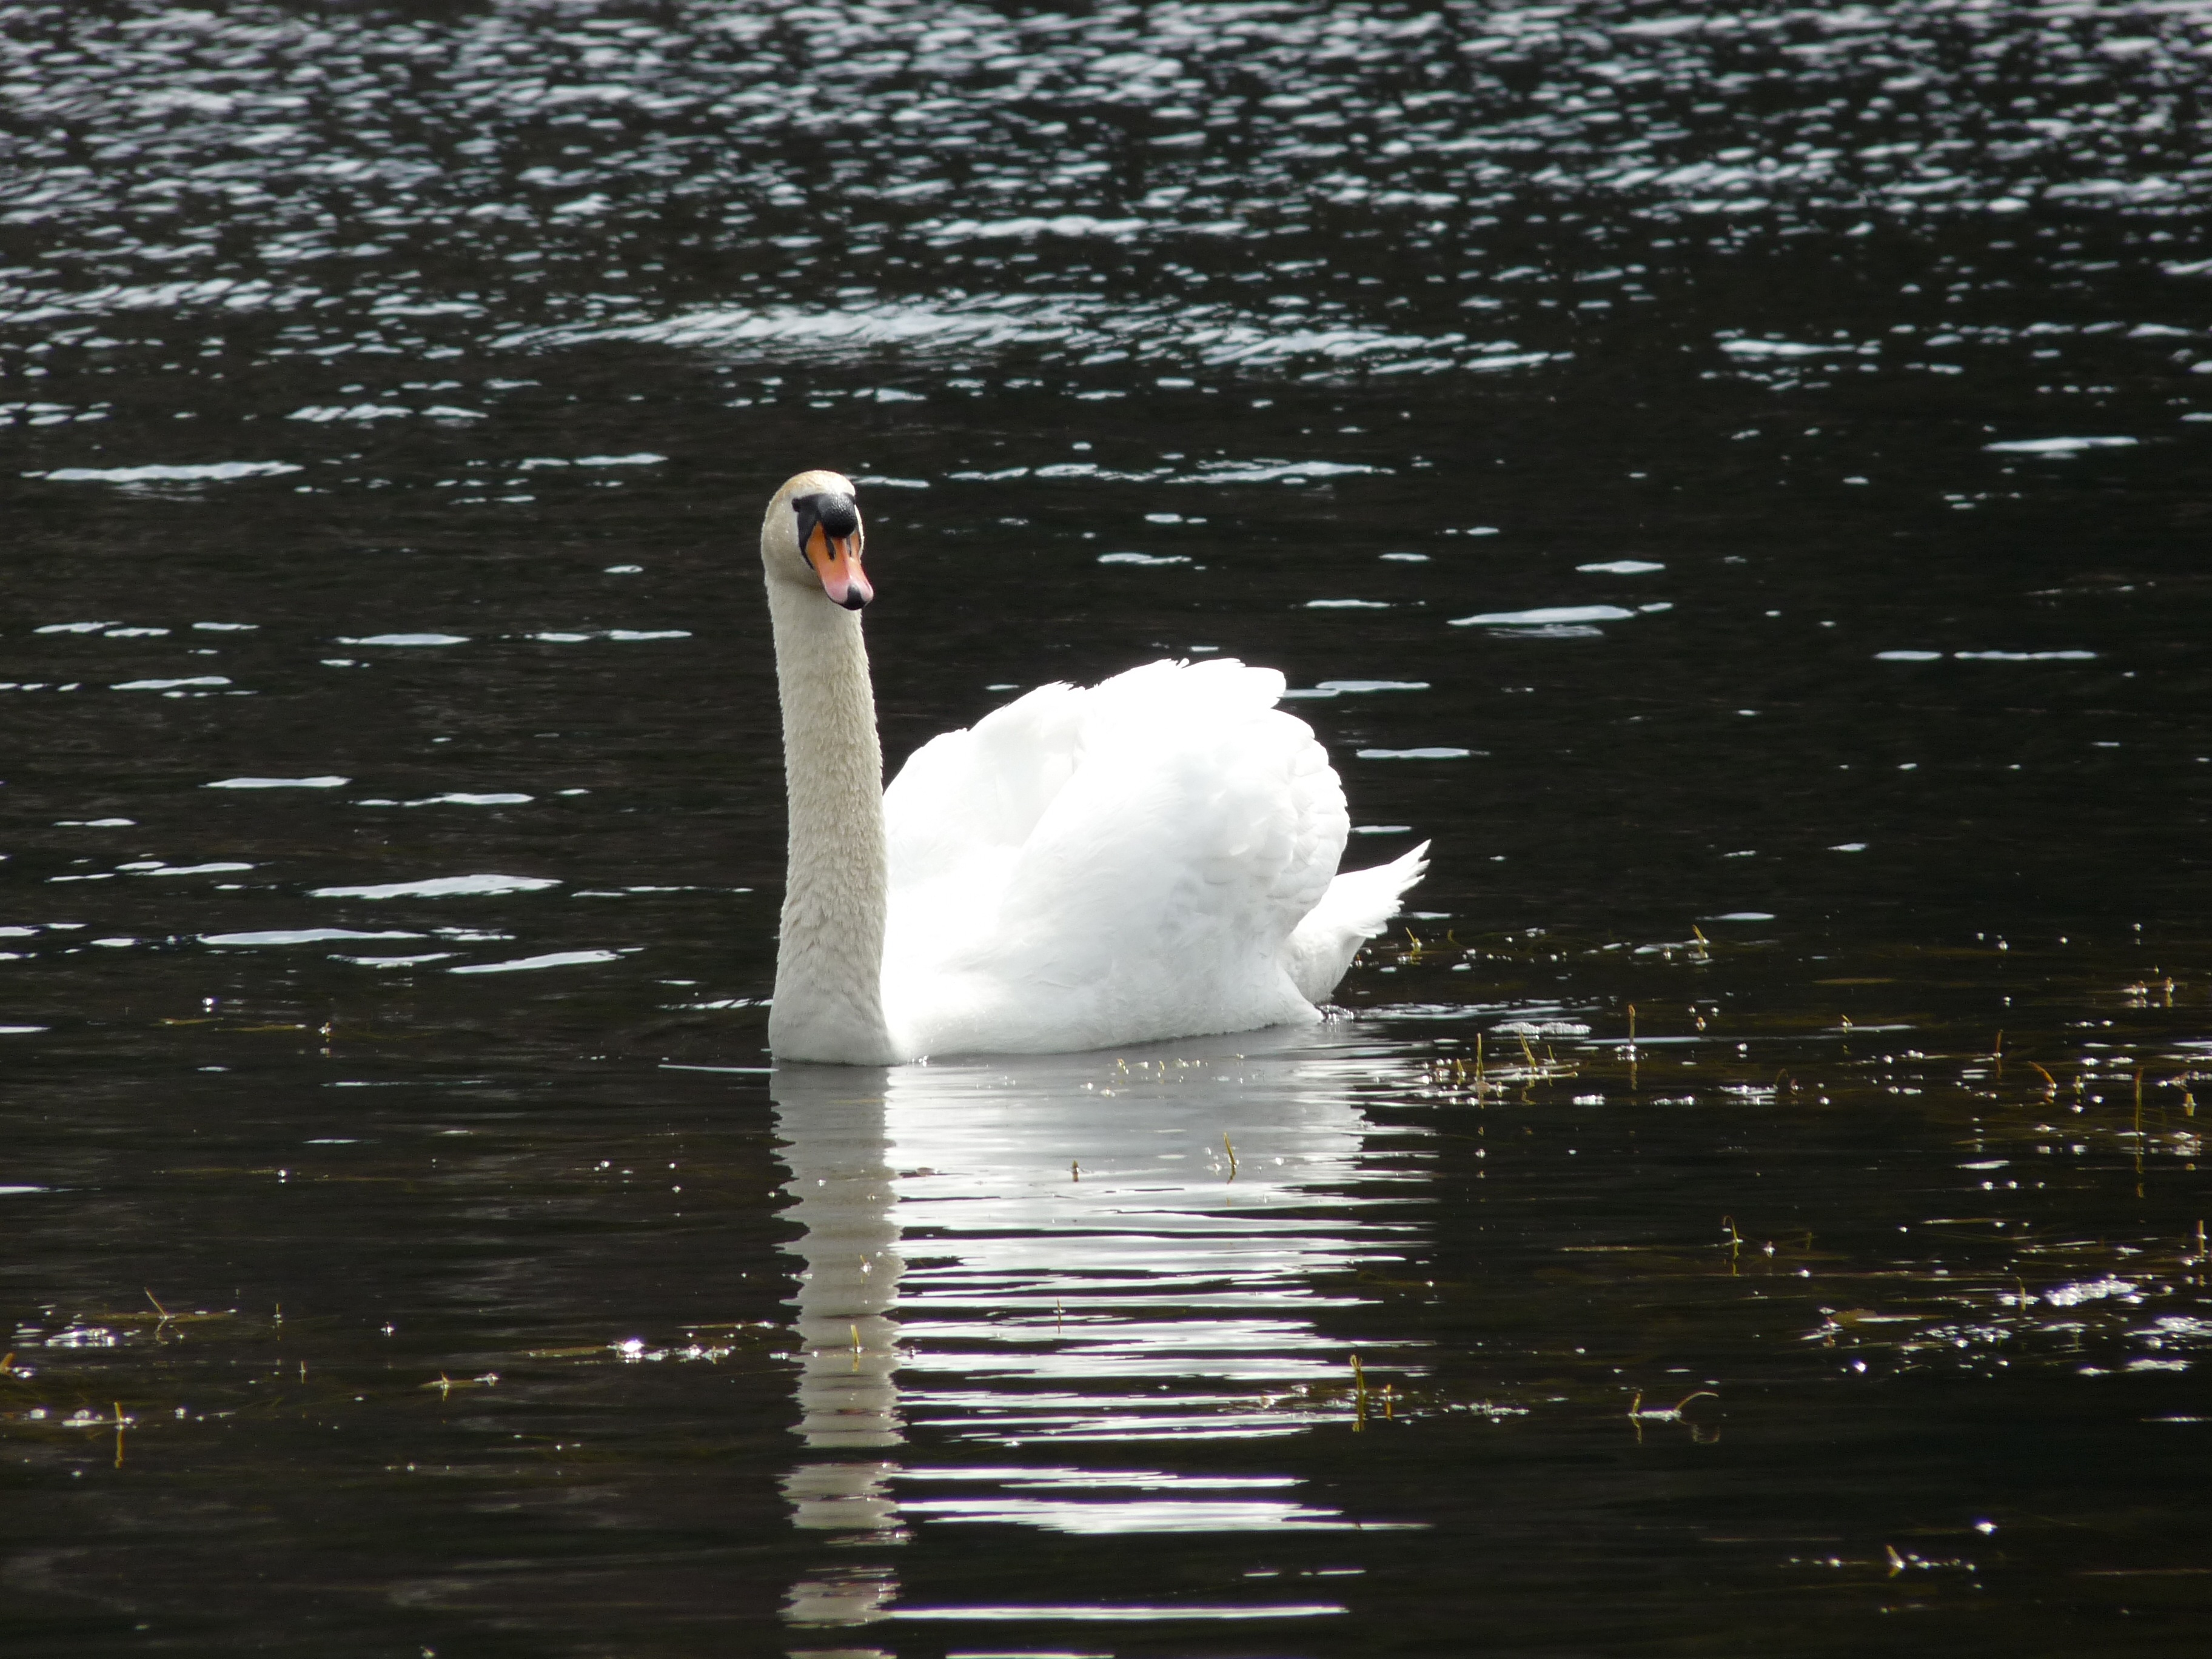
water, nature, bird, wing, lake, animal, wildlife, reflection, beak, fauna, swan, vertebrate, waterfowl, water bird, ducks geese and swans